Pittsburgh Panthers football

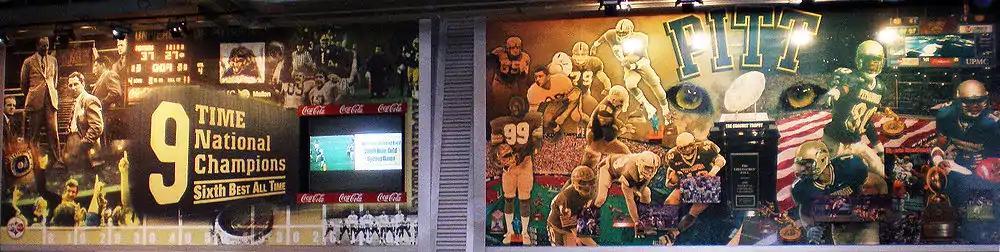
Pitt football murals displayed in the Great Hall of Heinz Field

The College Football Hall of Fame has inducted 19 former Panthers inducted as players.